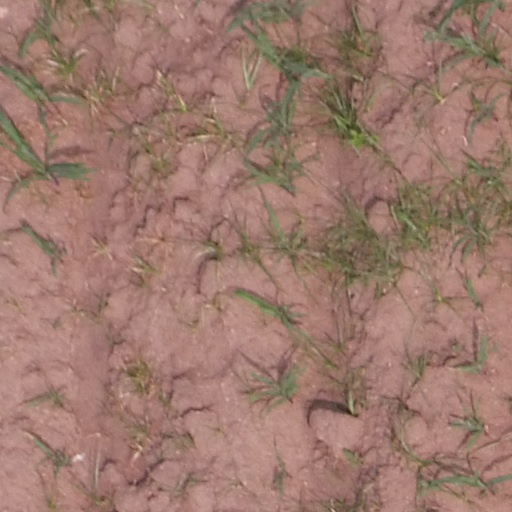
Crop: maize; corn